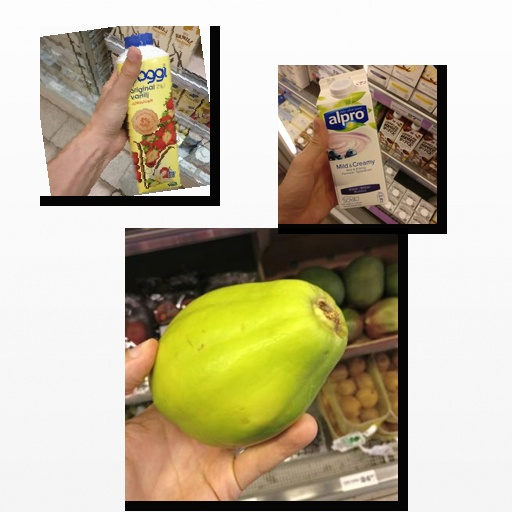
Food items: blueberry_soy_yogurt, strawberry_yoghurt, papaya